Scotty Riggs

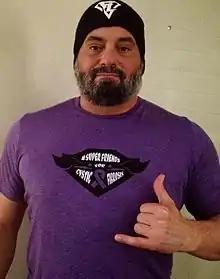
Riggs in 2014

Scott Antol (born March 1, 1967) is a retired American professional wrestler. He is best known for his tenure with World Championship Wrestling (WCW) from 1993 to 1999 under the ring names Scotty Riggs and Riggs. Antol is also known for his appearances with Extreme Championship Wrestling (ECW) as Scotty Anton. He currently works for All Elite Wrestling (AEW) in a backstage role.